PFAS

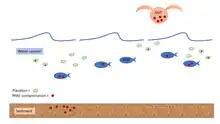
Bioaccumulation of PFAS: PFASs from sediments and water can accumulate in marine organisms. Animals higher up the food chain accumulate more PFAS because they absorb PFAS in the prey they consume.

"Fluorinated surfactants" or "fluorosurfactants" are a subgroup of PFAS characterized by a hydrophobic fluorinated "tail" and a hydrophilic "head" that behave as surfactants. These are more effective at reducing the surface tension of water than comparable hydrocarbon surfactants. They include the perfluorosulfonic acids, such as perfluorooctanesulfonic acid (PFOS), and the perfluorocarboxylic acids like perfluorooctanoic acid (PFOA).